Book of Daniel

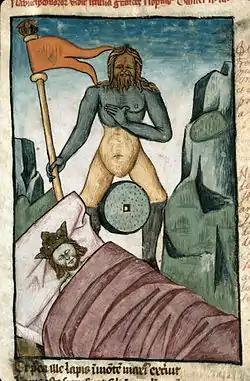
Nebuchadnezzar's dream: the composite statue (France, 15th century)

There is a recognised chiasm (a concentric literary structure in which the main point of a passage is placed in the centre and framed by parallel elements on either side in "ABBA" fashion) in the chapter arrangement of the Aramaic section. The following is taken from Paul Redditt's "Introduction to the Prophets":